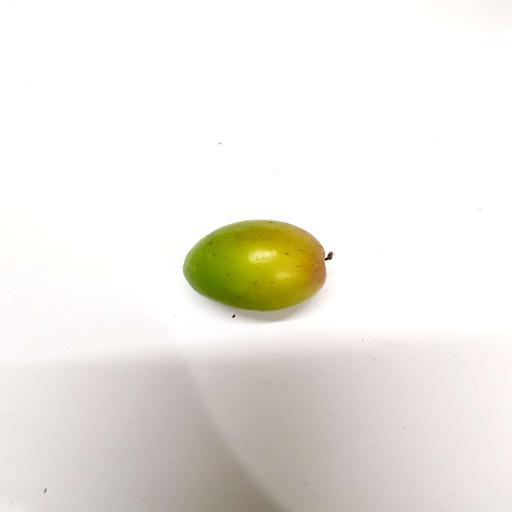
Label: healthy